Coastal coal-carrying trade of New South Wales

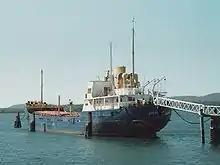
MV Stephen Brown – the last "sixty-miler" in Australia, which is still afloat', in a photograph taken in 1987.

The Bulli Jetty at Sandon Point was opened in 1863 and used to load coal obtained from the nearby Bulli Colliery.